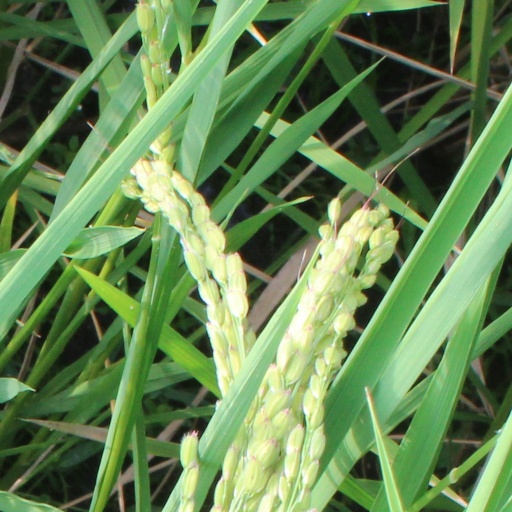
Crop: rice